Landsborough River

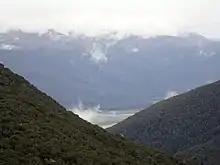
Landsborough River (At back) meets the Clarke River

The Landsborough River is located in New Zealand's South Island. A major tributary of the Haast River, it flows southwest, parallel with the Southern Alps, for 50 kilometres from its source five kilometres north of Mount Hopkins to meet the Haast 12 kilometres below the Haast Pass.